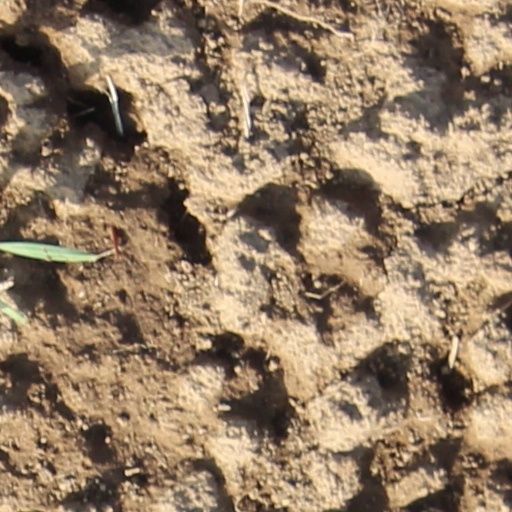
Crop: wheat